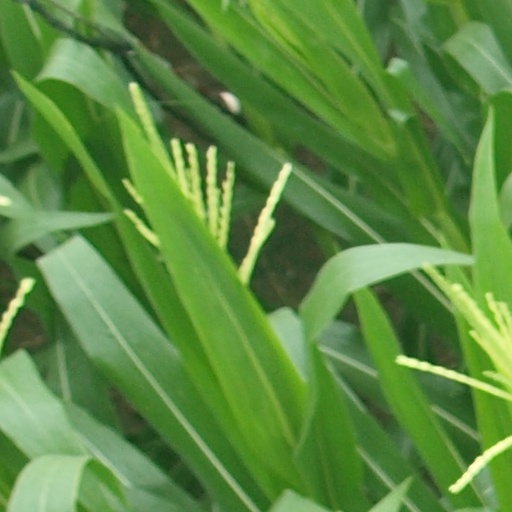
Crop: maize; corn